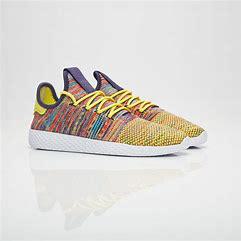
Brand: Adidas
Model: PW Tennis HU